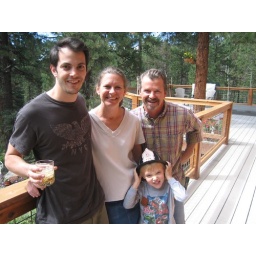
aunt, uncle and cousin in Durango, CO in their mountain home at 9000 ft.